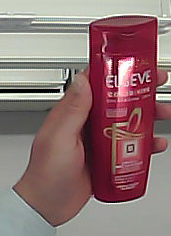
Product: loreal_shampoo